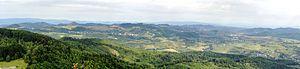
Banská Štiavnica est une ville minière historique de Slovaquie centrale au passé multiculturel. Connue dans le passé pour l'extraction des métaux, elle reste marquée par une tradition minière, municipale et académique.